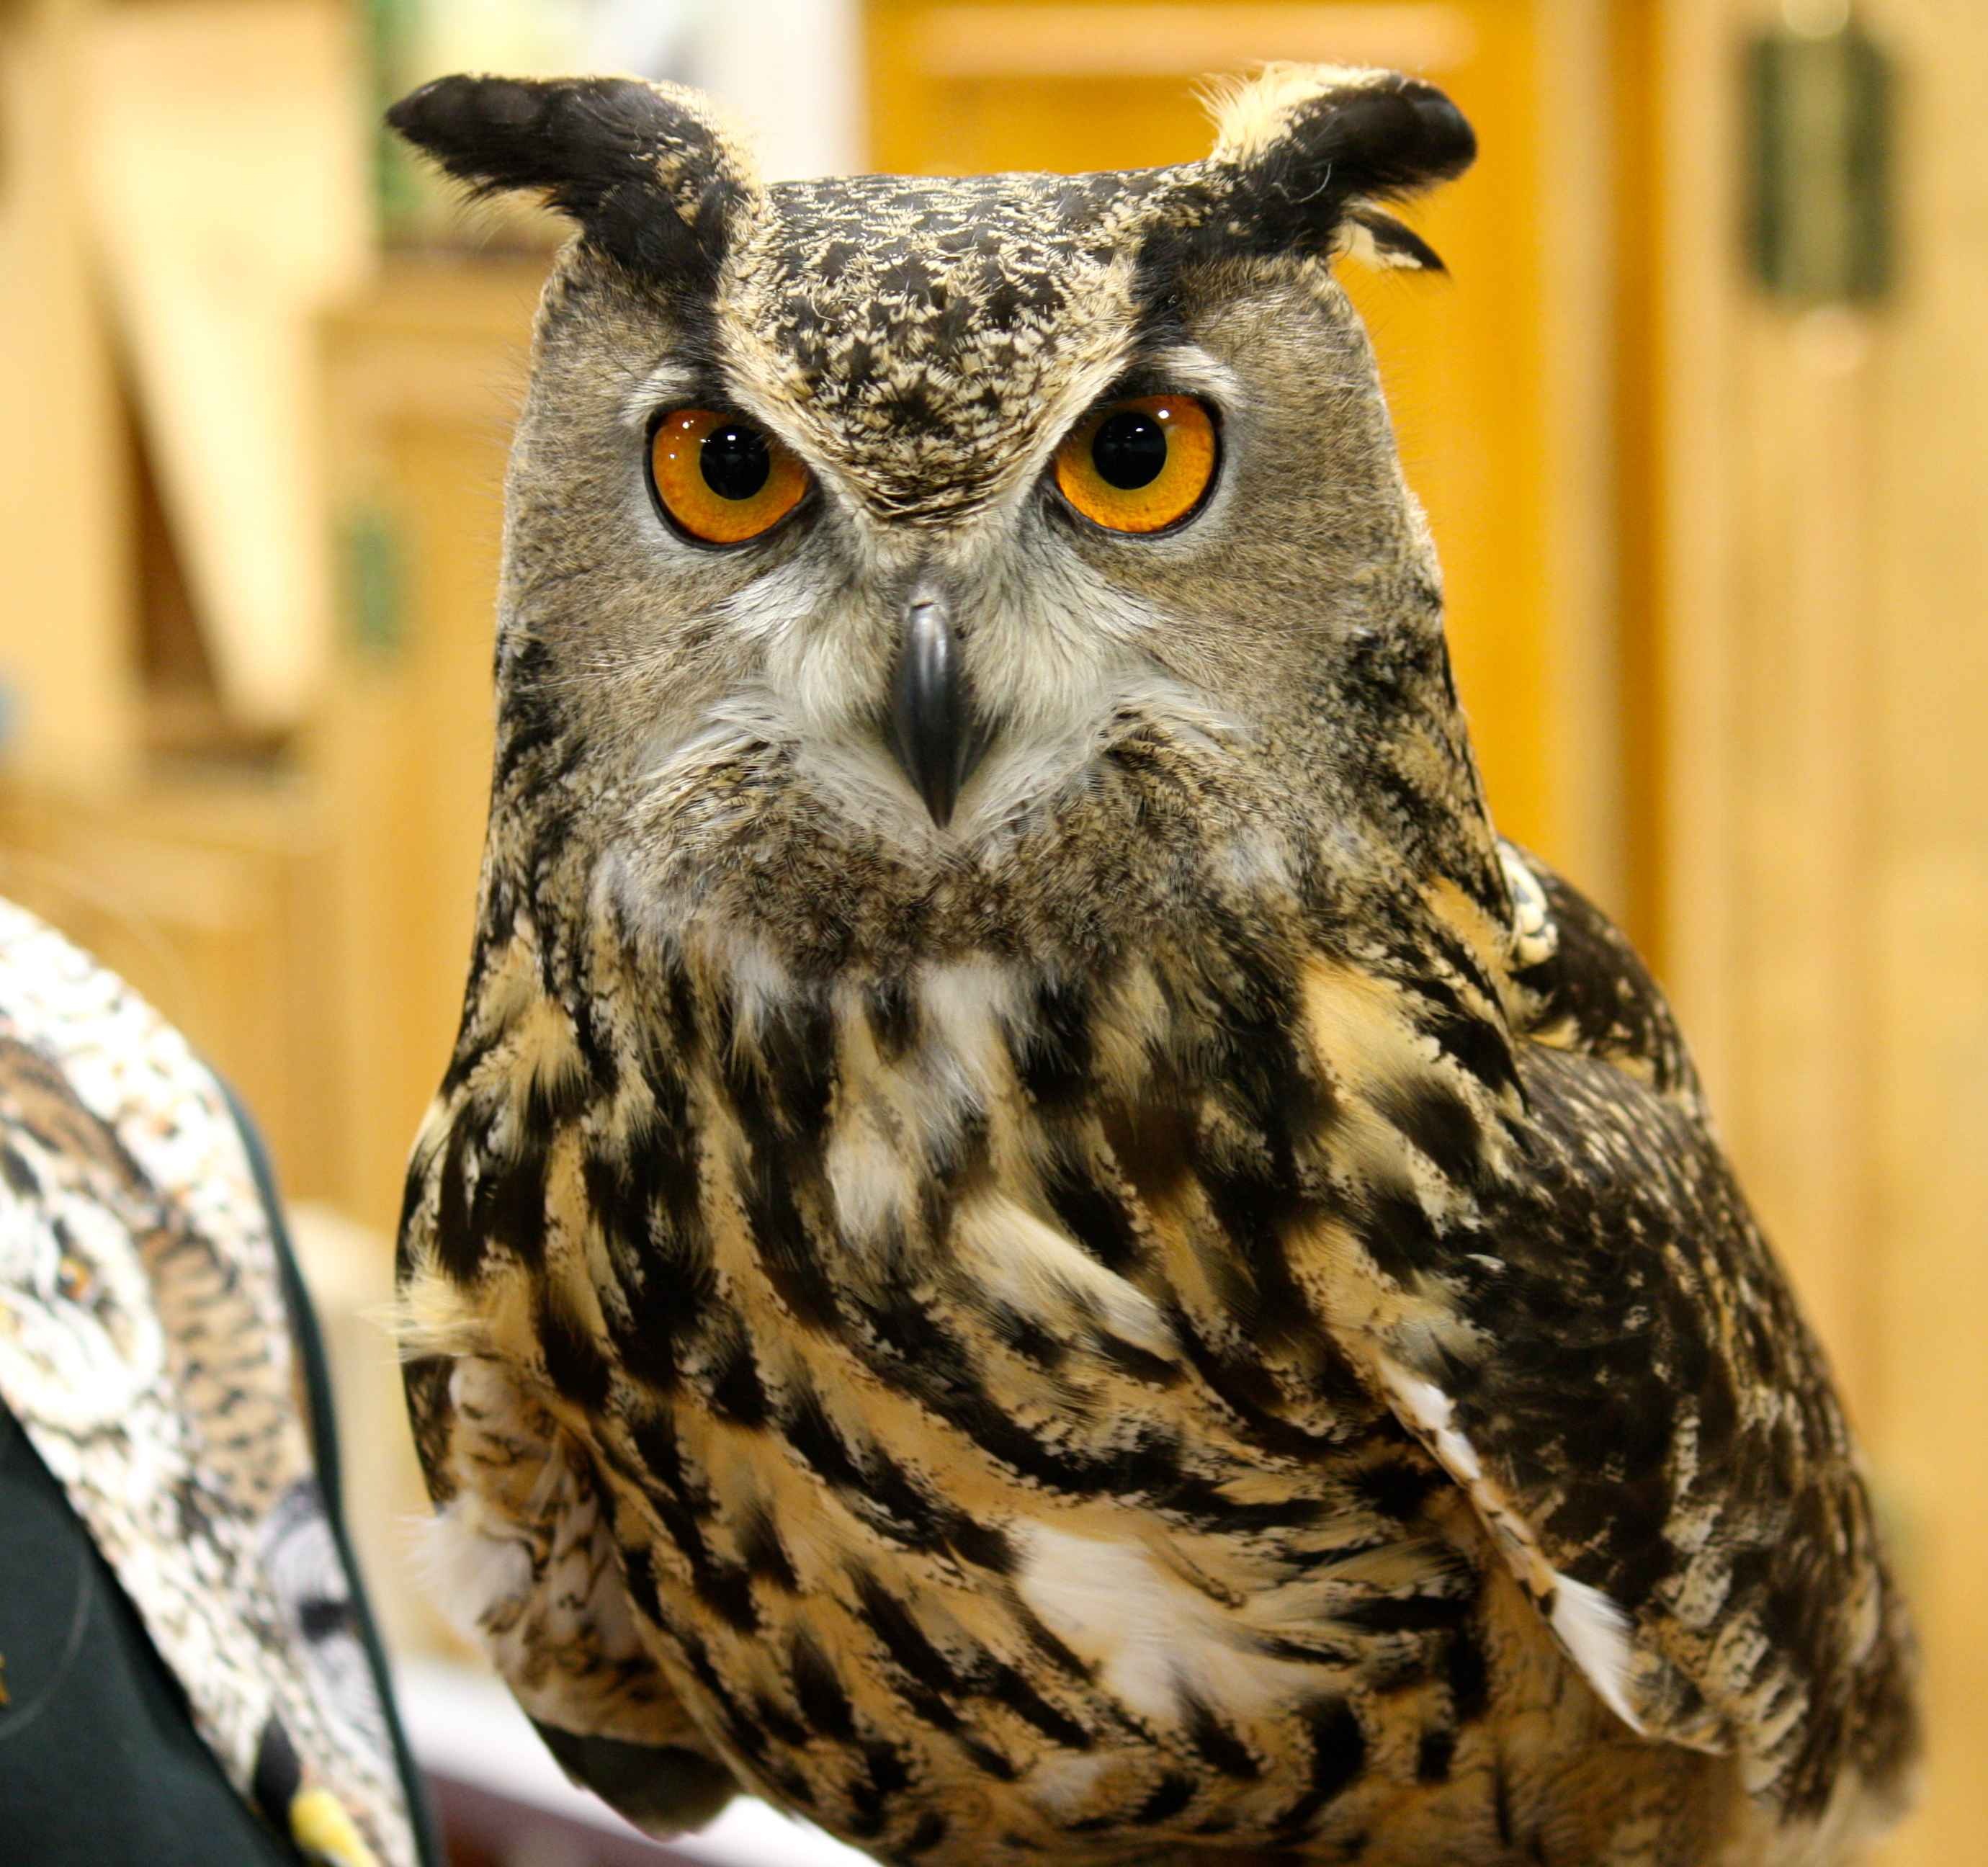
bird, wing, wildlife, beak, owl, fauna, bird of prey, birds, great, animals, head, vertebrate, bubo, horned, virginianus